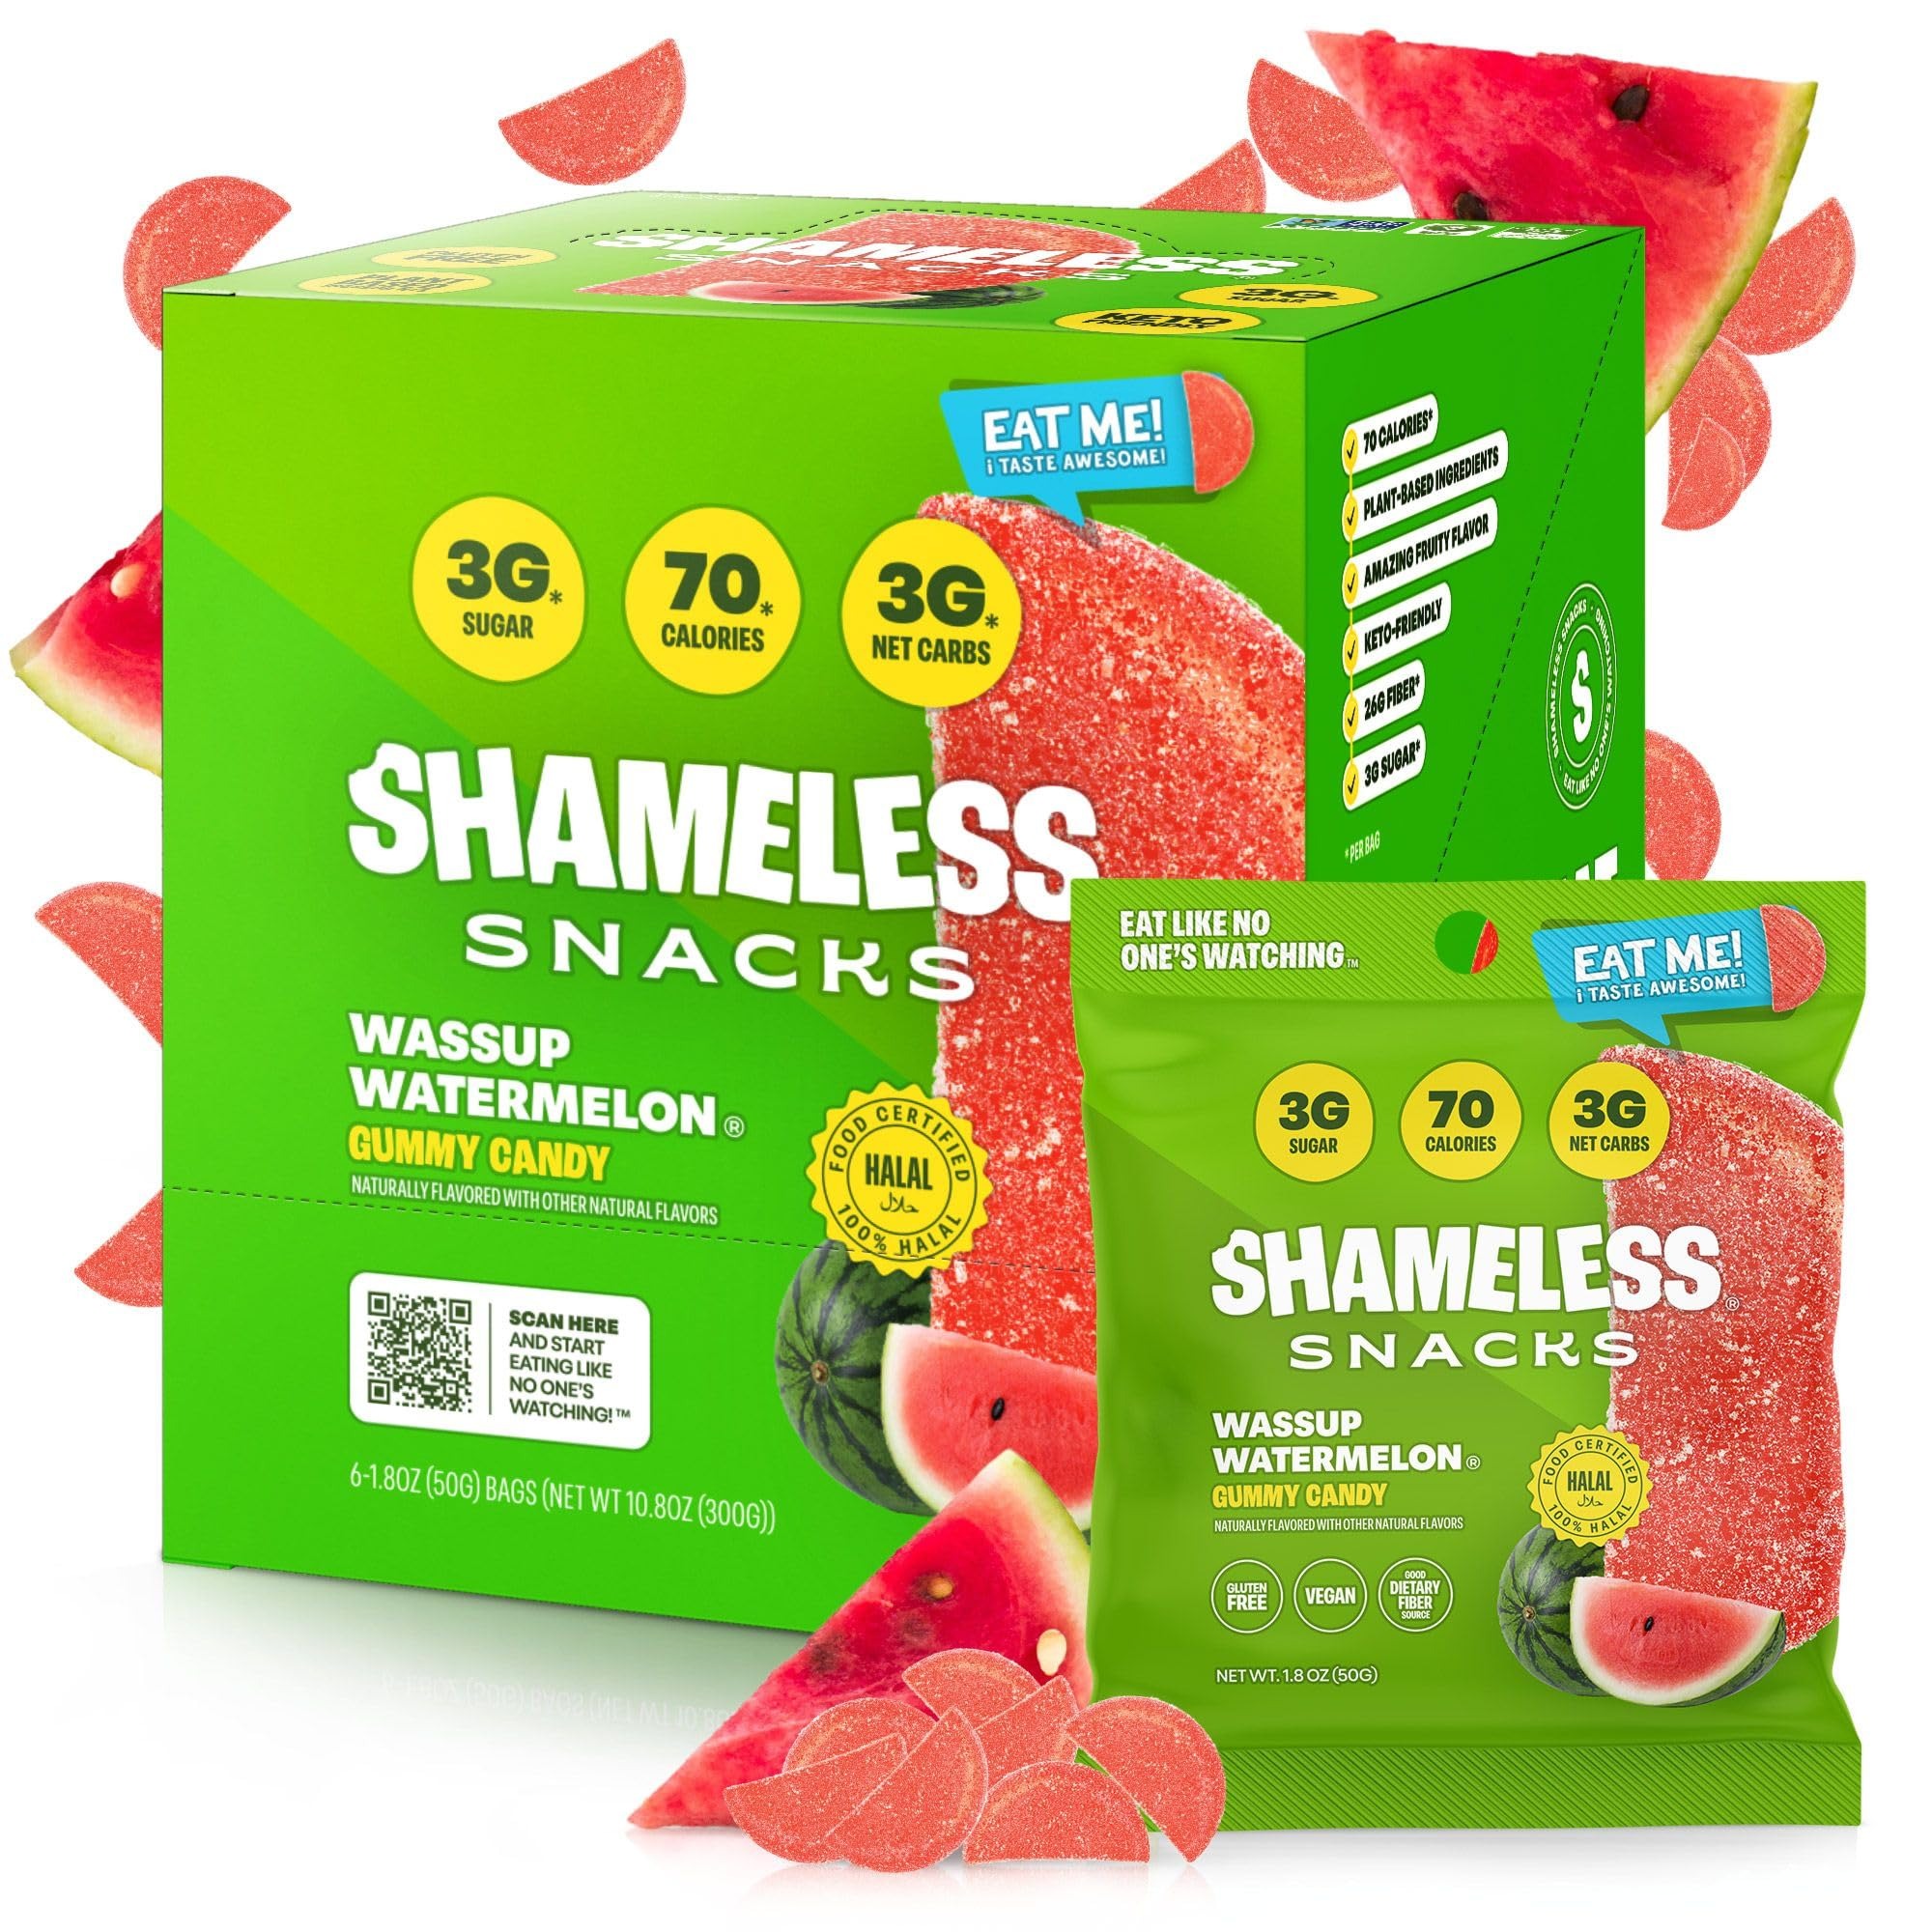
Item Name: Shameless Snacks - Healthy Low Calorie Snacks, Low Carb Keto Gummies (Gluten Free Candy) - 6 Pack Wassup Watermelon
Bullet Point 1: LIP SMACKIN' FLAVOR: Carefully crafted and tested fruit candy to taste just as good as classic candy — but without all the carbs, sugar, or calories. Wassup Watermelon Gummies gummy candies are bursting with juicy melon flavor — making them the ultimate swap for your childhood favs.
Bullet Point 2: 70 CALORIES PER BAG: Compare that to an equal serving of candy-aisle gummies, which have a whopping 166 calories on average! Keto gummies, keto candy, healthy candy by Shameless.
Bullet Point 3: 3G SUGAR: At 3g of sugar per bag, Shameless Snacks sour candies have up to 92% less sugar than regular candy, with the same great taste! True exotic candy gummies.
Bullet Point 4: KETO-FRIENDLY: With 3g of Net Carbs per bag, these gummy snacks are a great way to satisfy your cravings without the high-carb count. 6 pack candy bulk package.
Bullet Point 5: VEGAN: Shameless Snacks healthy candies are proudly made without any animal products! Shameless sour gummies are great vegan gummies and smart sweets for smart people.
Product Description: We designed Shameless Snacks to have the same flavor and texture of your childhood favorites but without all the sugar and artificial junk. One bag of Shameless Snacks gummies has 70 calories, that's 62% less calories than regular candy. Next, compare our 3g of sugar per bag to an average of 40g of sugar in traditional gummies that's 92% less sugar! And unlike most other brands, Shameless Snacks are gluten-free, keto-friendly, vegan, and made with real fruit flavors & colors. So go ahead, eat the whole bag — guilt-free!
Value: 10.8
Unit: Ounce

Price: 3.29